Semi-monocoque

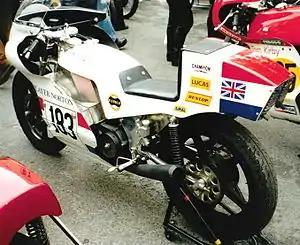
Peter Williams' 1973 John Player Norton 750 with sheet stainless steel semi-monocoque frame, exhibited at Castletown, Isle of Man in 1999

The British ARV Super2 light aircraft has a fuselage constructed mainly of aluminium alloy, but with some fibreglass elements. The cockpit is a stiff monocoque of "Supral" alloy, but aft of the cockpit bulkhead, the ARV is conventionally built, with frames, longerons and stressed skin forming a semi-monocoque.